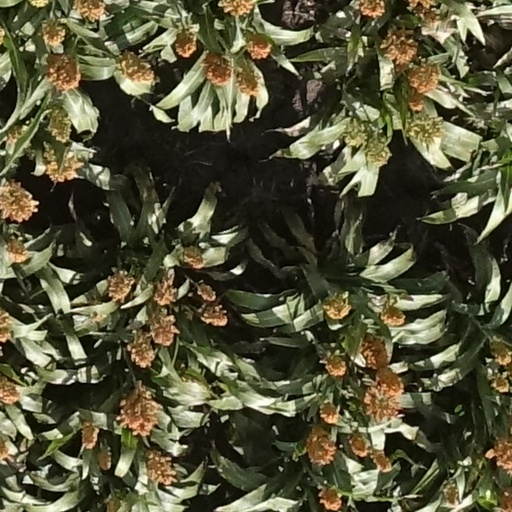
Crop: sorghum